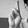
ASL letter: R